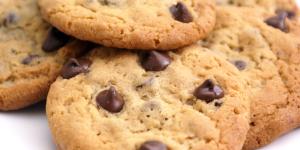
galletas con chispas de chocolate y nueces